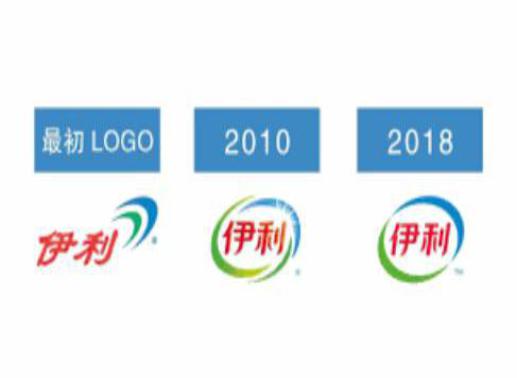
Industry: Food